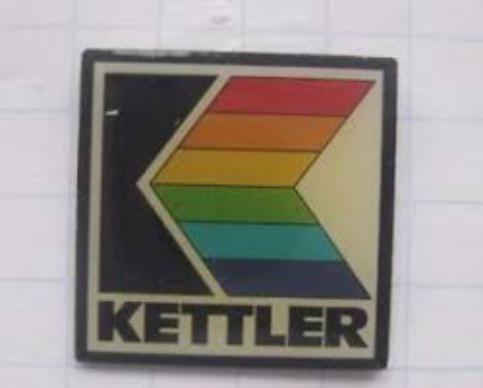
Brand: kettler
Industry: Necessities